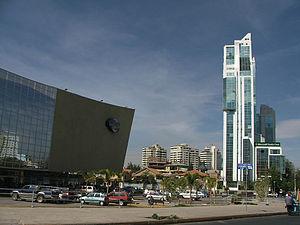
Cochabamba est une ville de Bolivie, siège du Parlement sud-américain, capitale du département de Cochabamba et de la province de Cercado. Elle est située à 234 km au sud-est de La Paz. Sa population s'élevait à 630 587 habitants et 1 113 474 dans l'aire métropolitaine lors du recensement de 2012, devenant ainsi la troisième ville du pays.